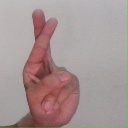
अक्षर: र